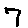
Label: 7